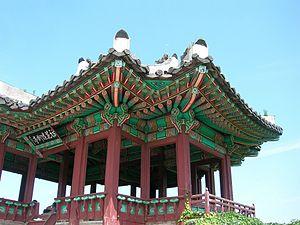
Cet article sur l'architecture coréenne décrit les bâtiments construits en Corée depuis la préhistoire jusqu'à nos jours.